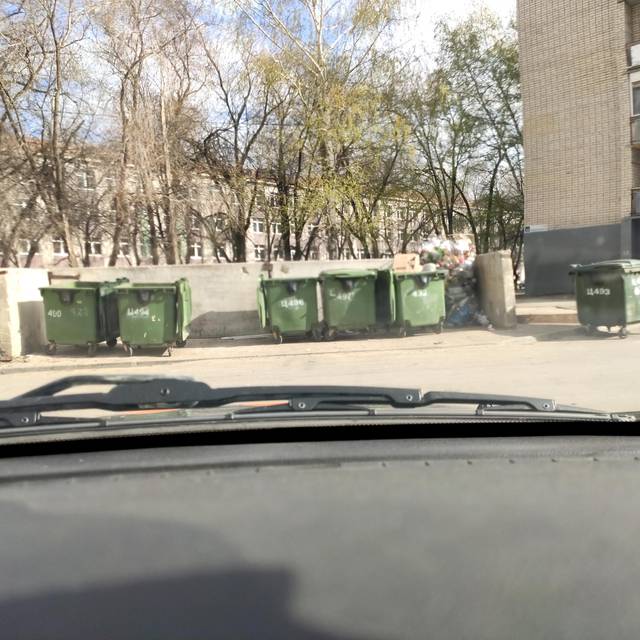
Region: Russia
Coordinates: 53.522, 49.43